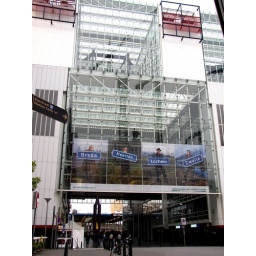
It's taken in the Hague but none of the persons in the picture bringing Den Haag sign :D